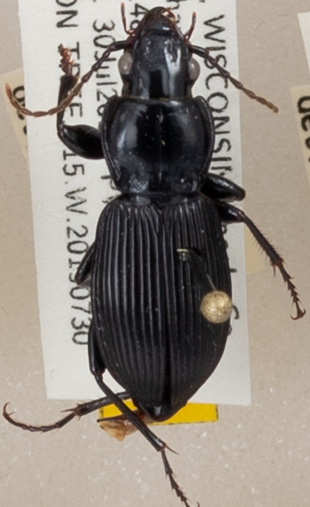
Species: Pterostichus coracinus
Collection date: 2019-07-30
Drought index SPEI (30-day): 0.616
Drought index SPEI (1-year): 1.642
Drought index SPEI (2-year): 1.25